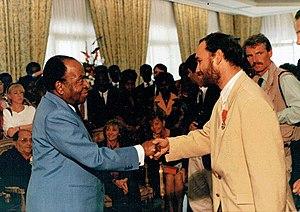
France Vitrail International est un atelier français d'artisanat d'art du verre, situé à Courbevoie et supervisé par Éric Bonte, maître verrier depuis 1979. L' équipe d'une vingtaine de professionnels, est spécialisée dans la création de vitrail et de verre sablé. L'atelier expose des œuvres dans le monde. L'atelier est labellisé Entreprise du Patrimoine Vivant. La marque rénove les vitraux anciens.